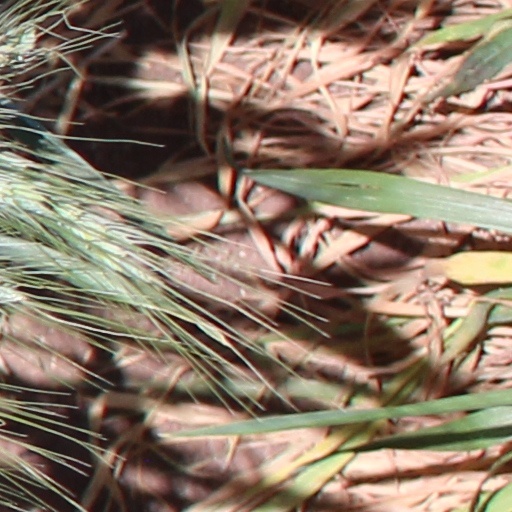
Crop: wheat